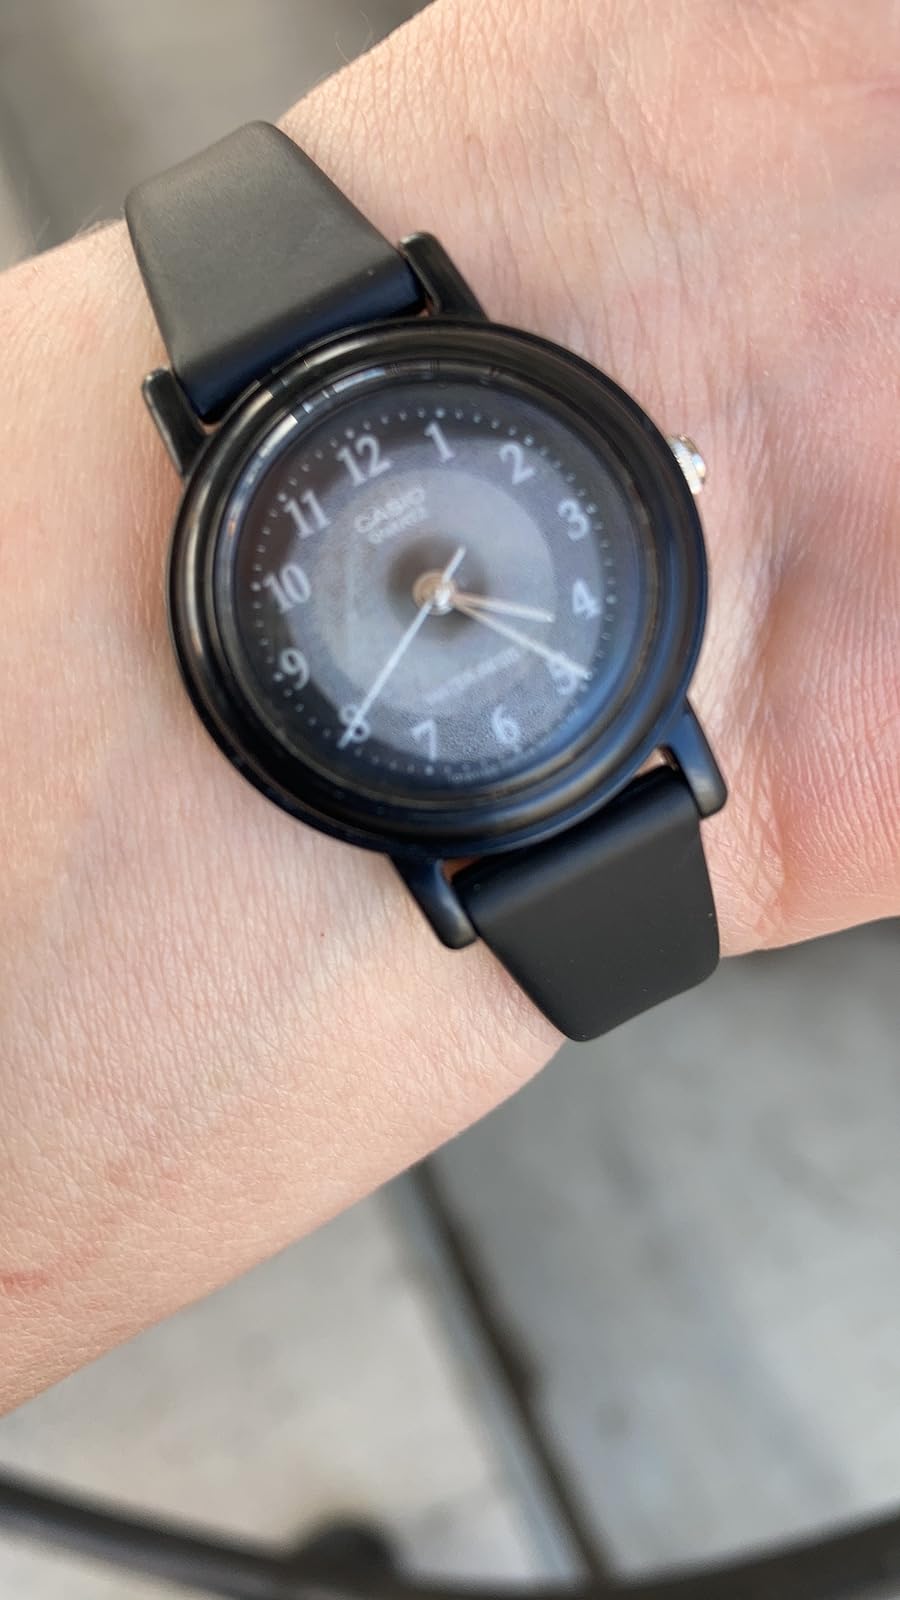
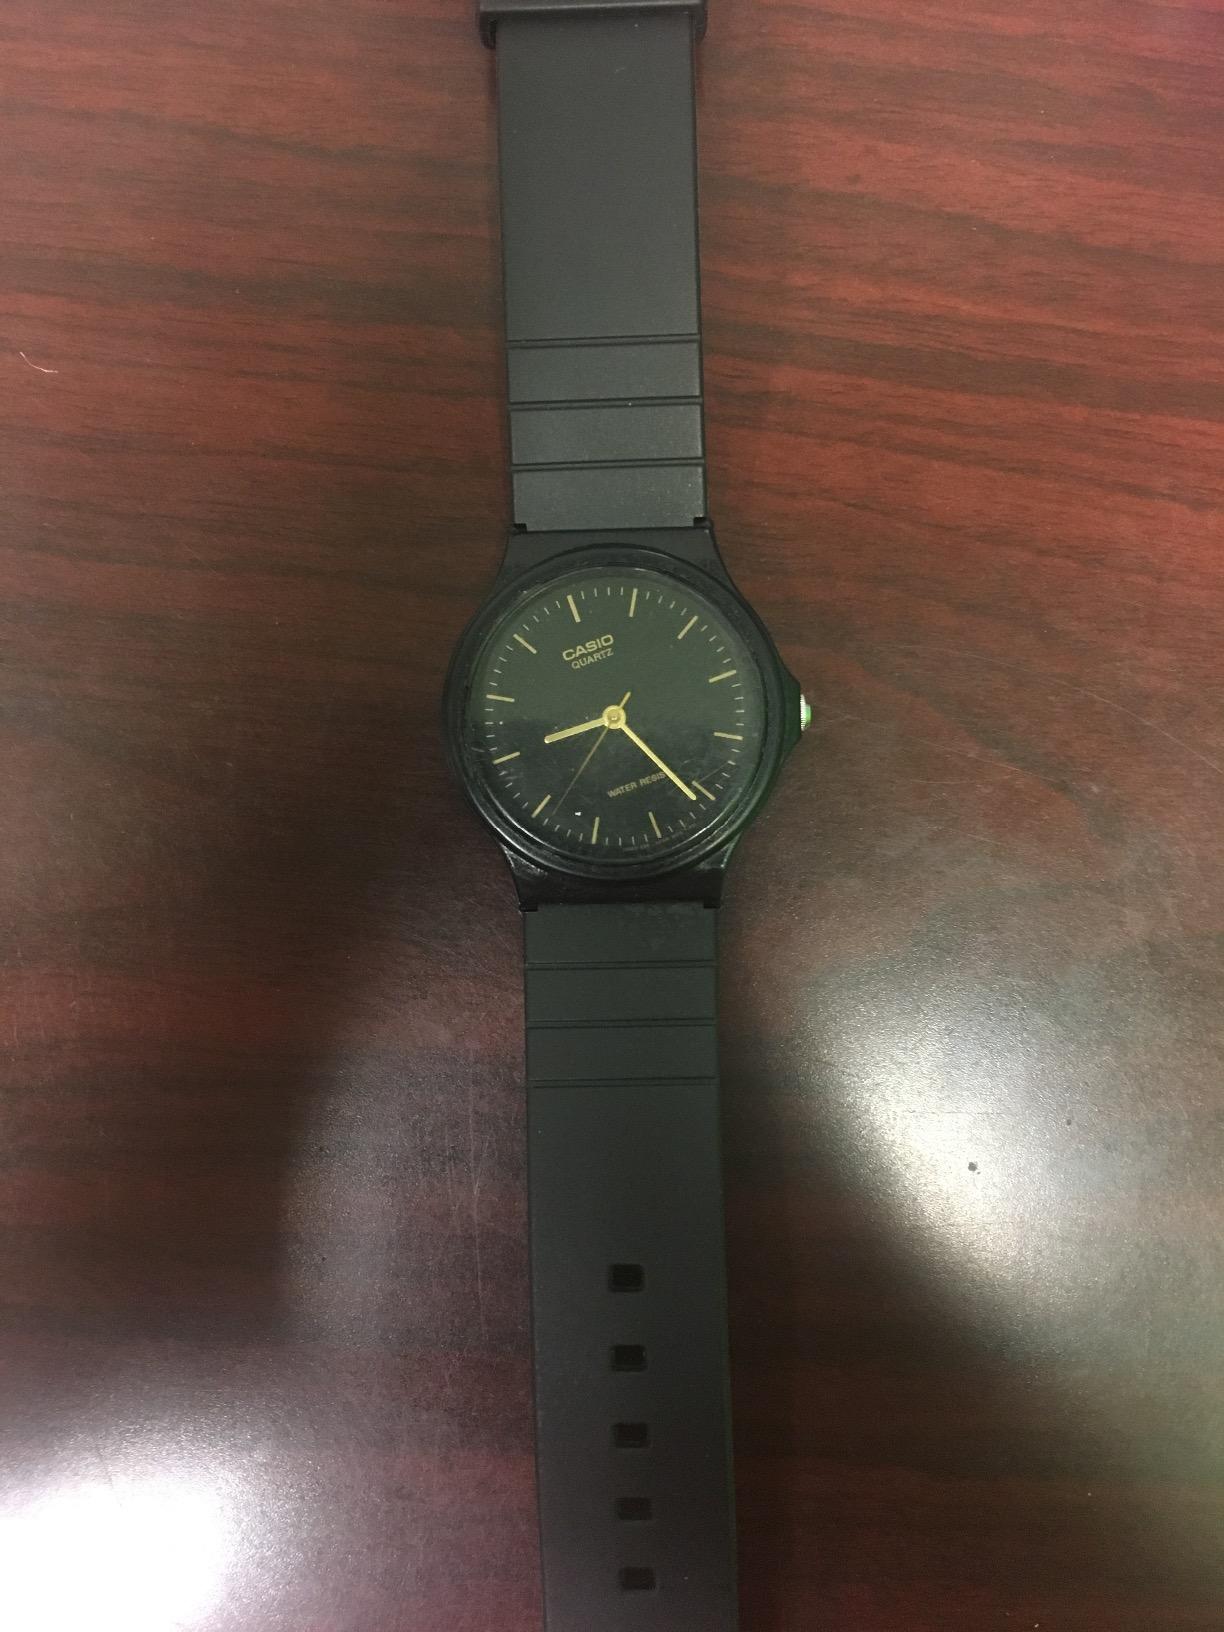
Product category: accessories_watch
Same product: no